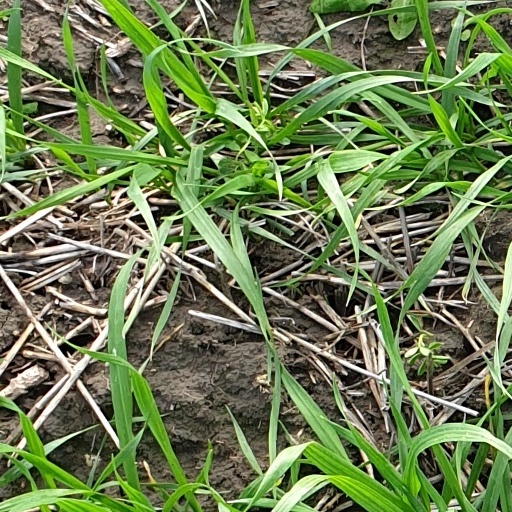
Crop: wheat